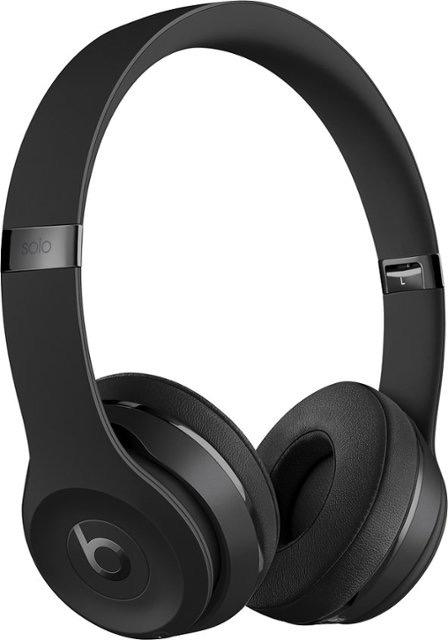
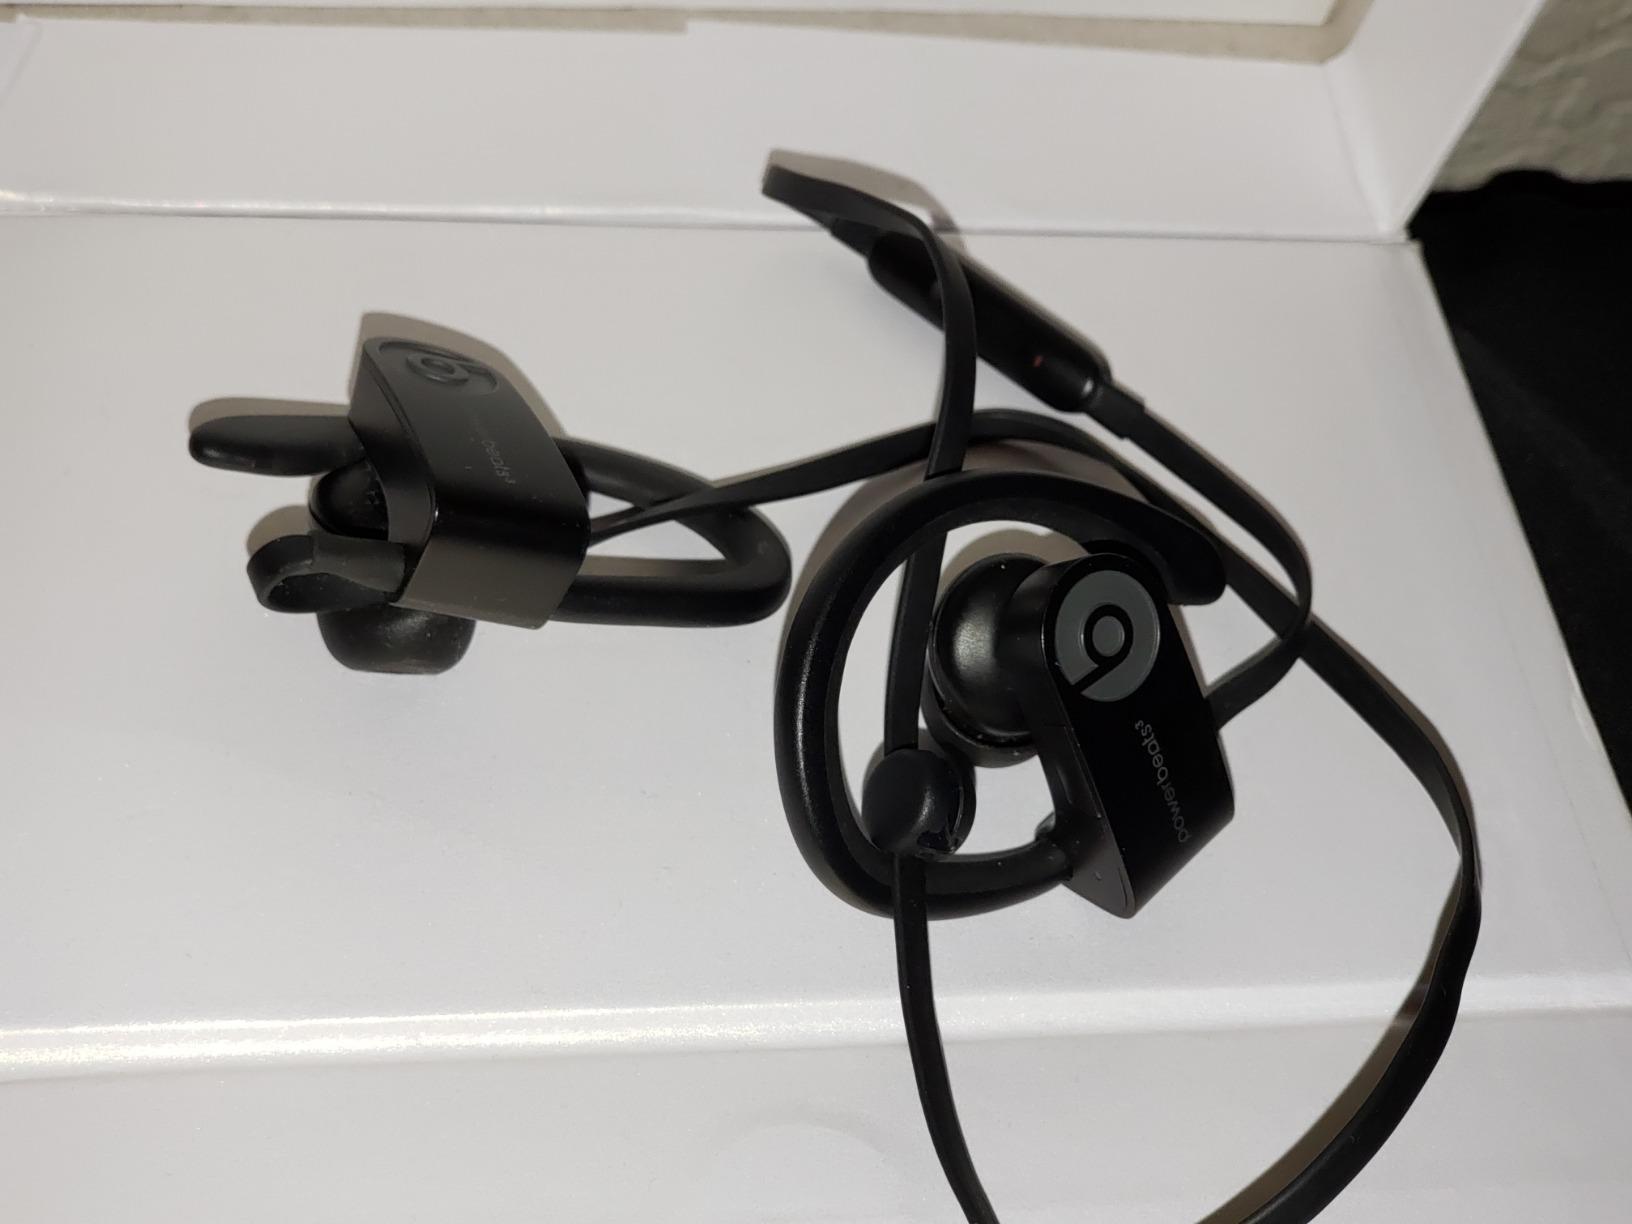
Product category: headphones
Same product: no